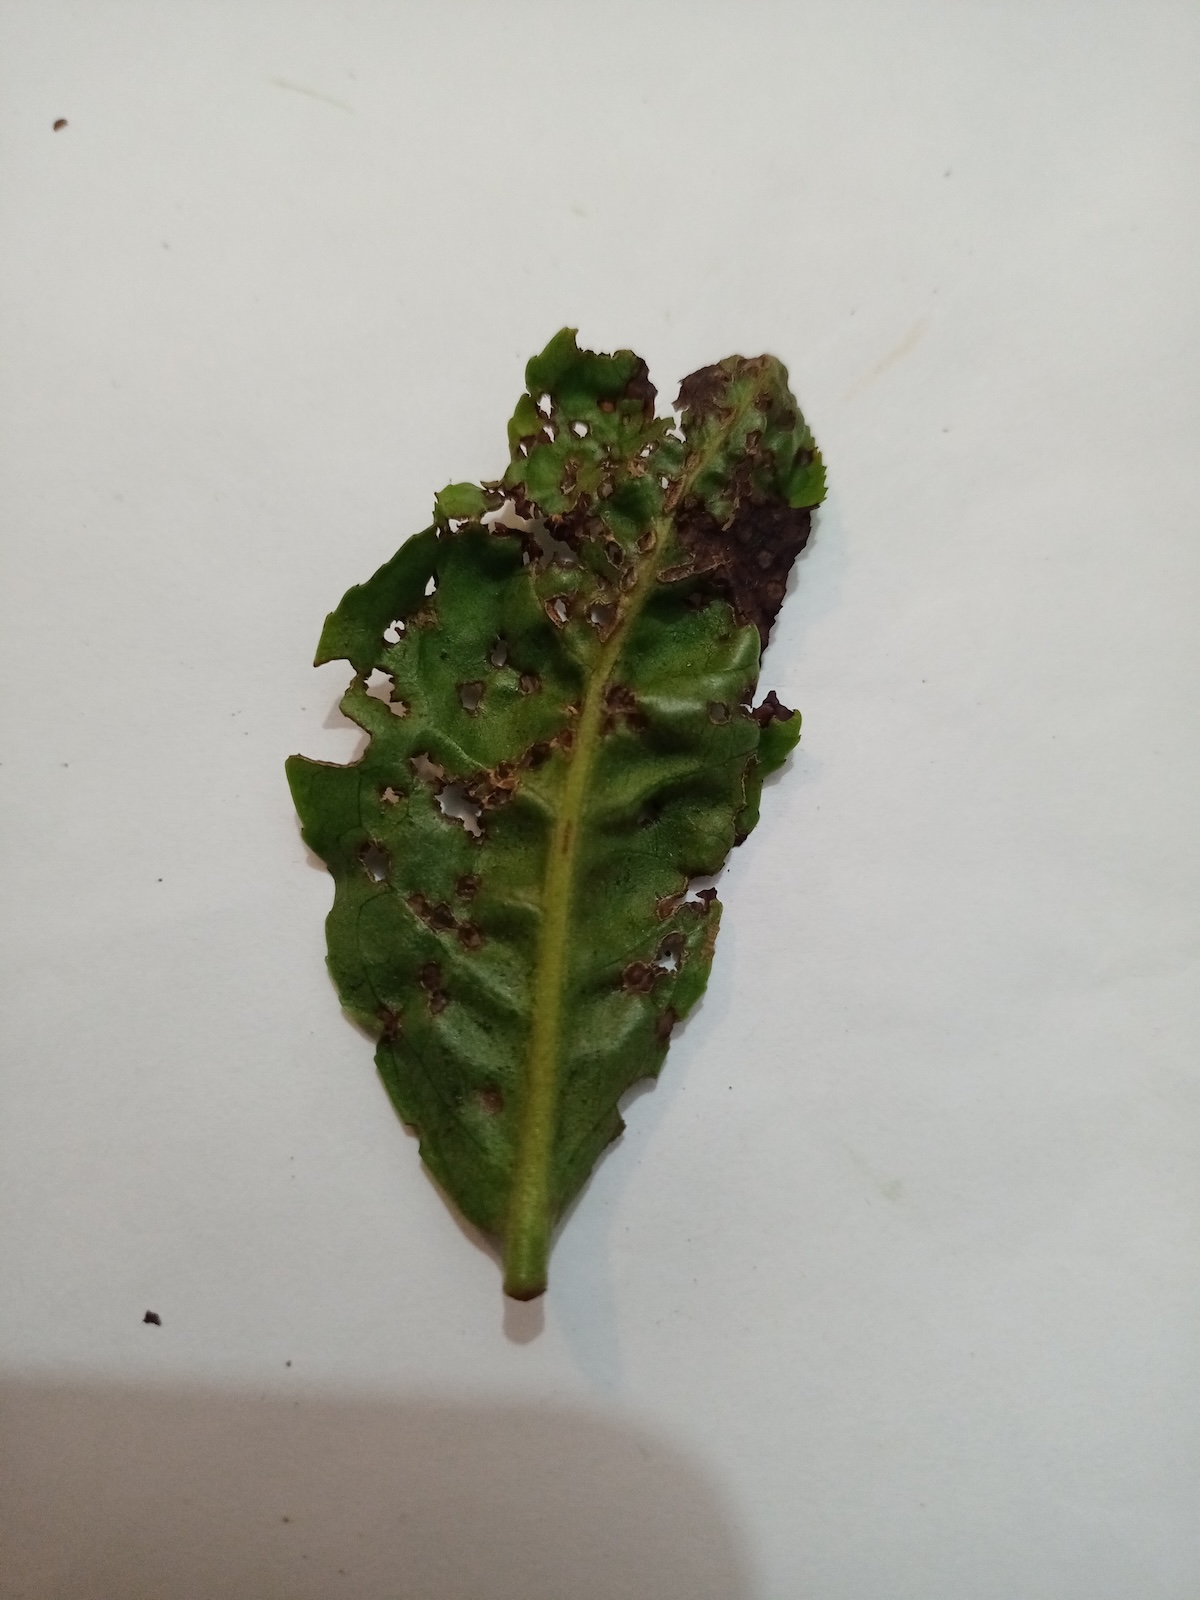
Label: Green mirid bug